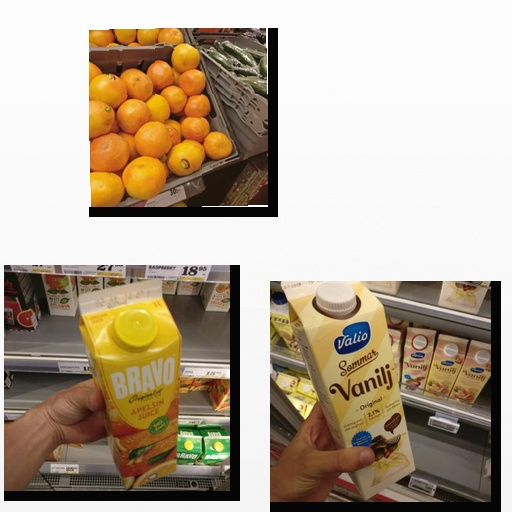
Food items: red_grapefruit, orange_juice, vanilla_yoghurt